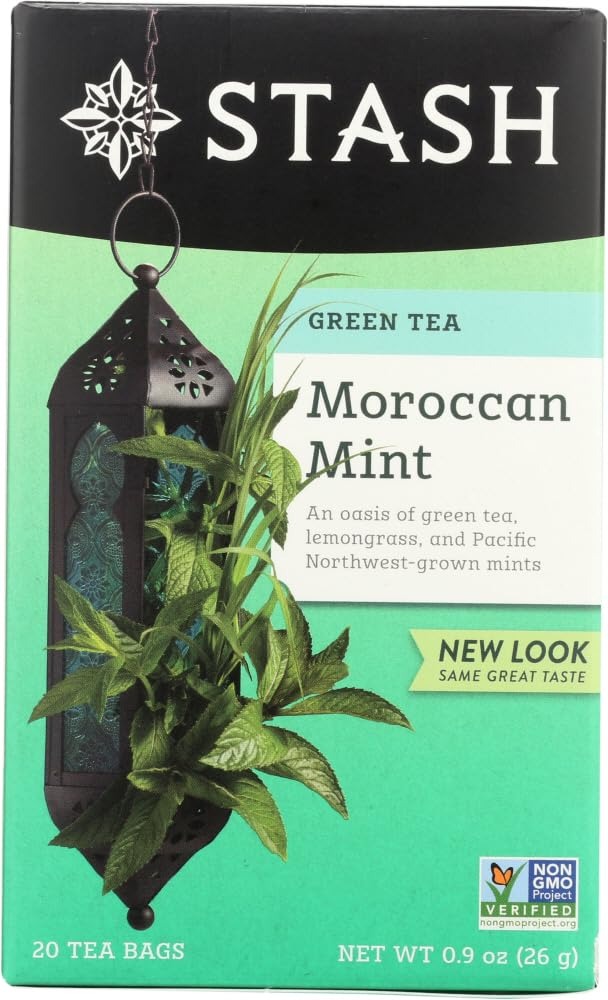
Item Name: Stash Tea Company, Premium, Moroccan Mint Green Tea, 20 Tea Bags, 0.9 oz (26 g) - 2pcs
Product Description: Stash
Value: 2.0
Unit: Count

Price: 4.44